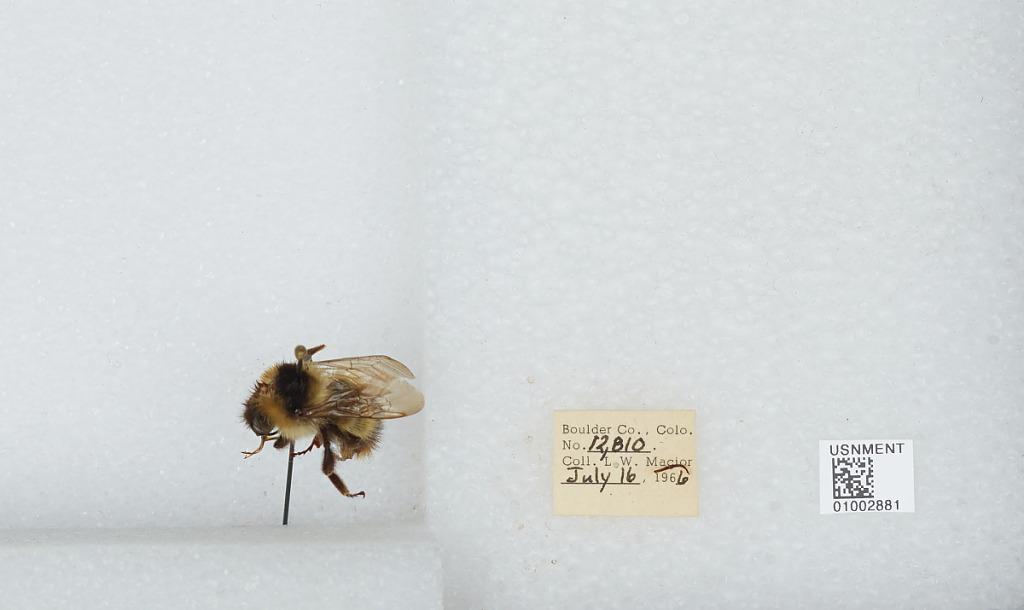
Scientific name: Bombus (Alpinobombus) balteatus Dahlbom
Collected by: L. Macior
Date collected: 1966-7-16
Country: United States
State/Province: Colorado
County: Boulder
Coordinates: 40.0275, -105.252